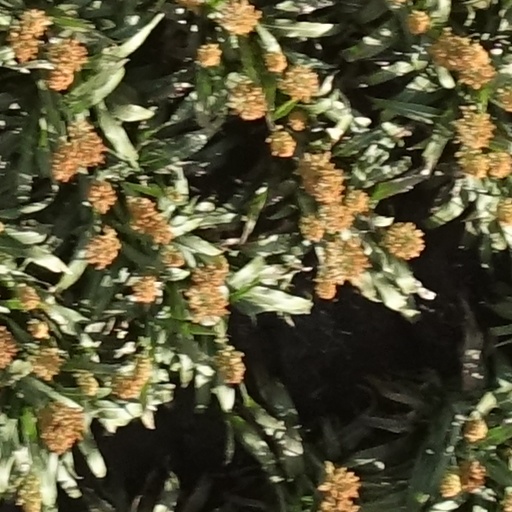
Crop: sorghum